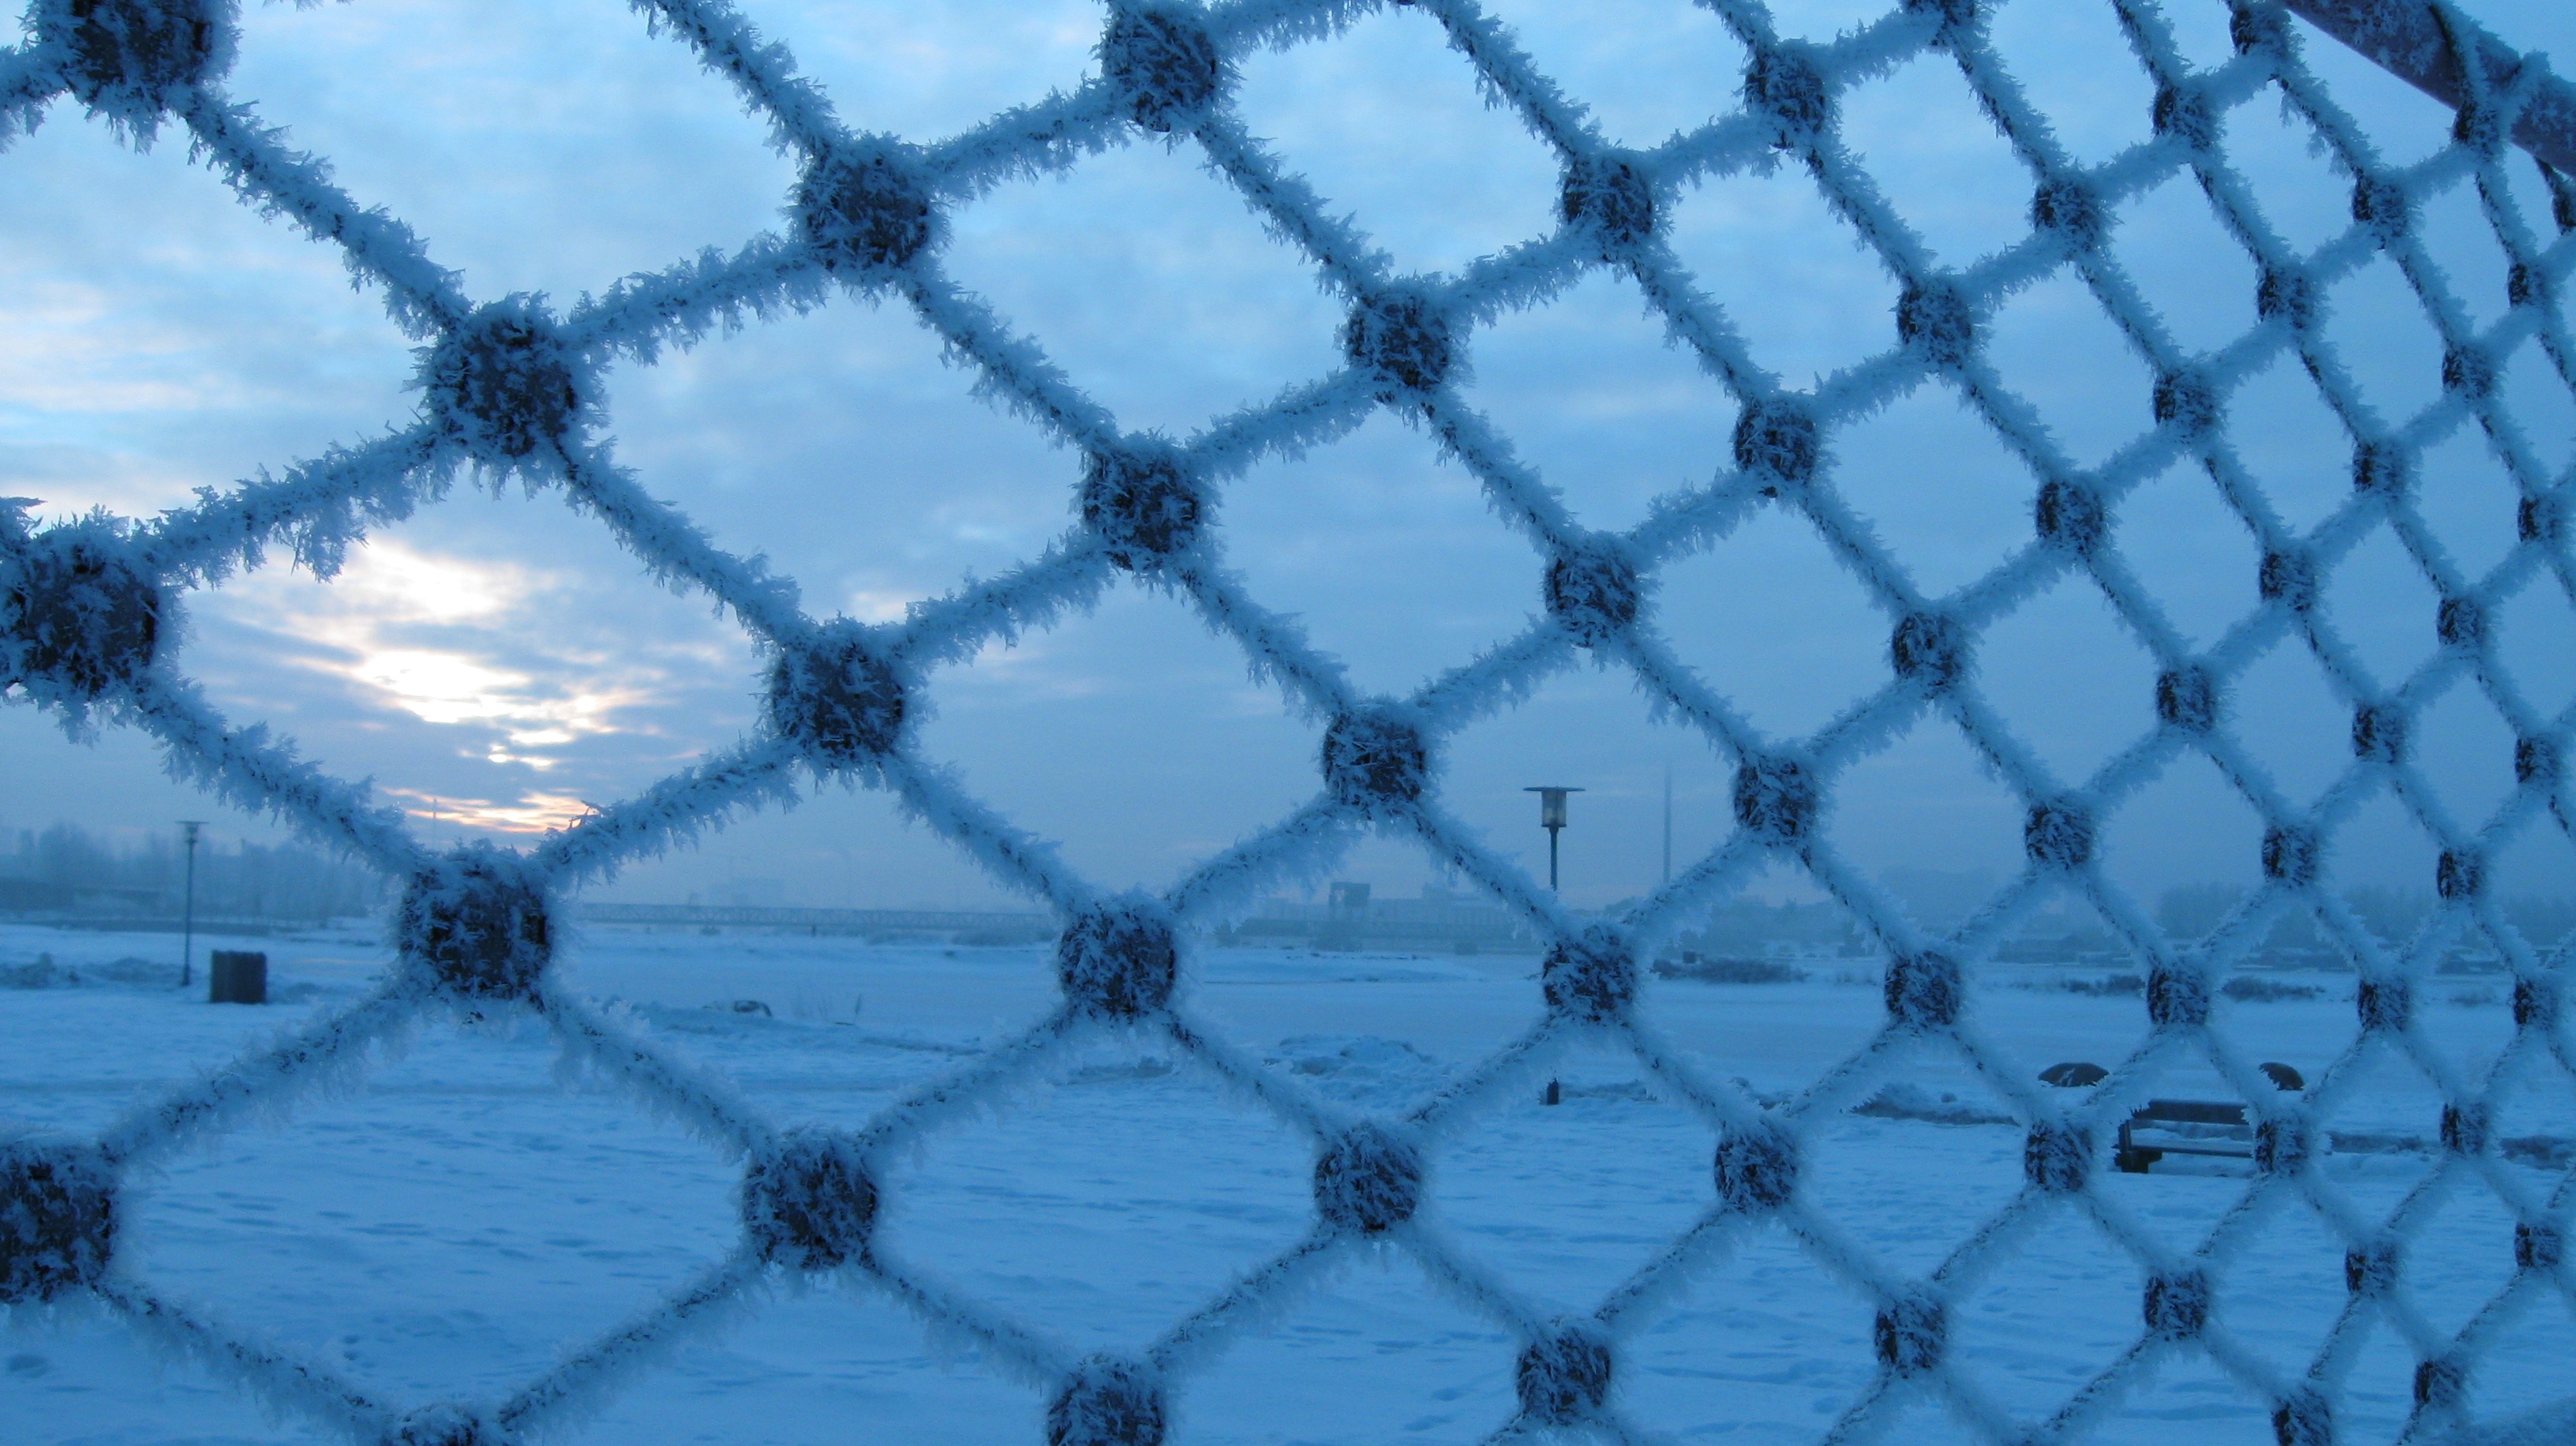
branch, snow, cold, winter, fence, white, texture, frost, evening, pattern, line, natural, metal, blue, circle, art, design, net, symmetry, denmark, shape